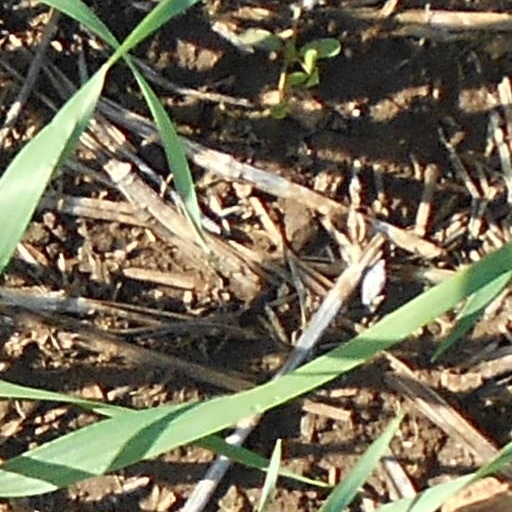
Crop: wheat